Fort Necessity National Battlefield

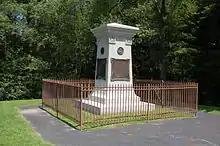
The grave of General Edward Braddock.

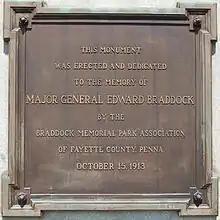
Dedication Plaque

In a separate unit of the park, lying about one mile (1.6 km) northwest of the battlefield, is the grave of General Edward Braddock. The British commander led a major expedition to the area in 1755 which included the construction of Braddock's Road, a useful but inadequate wilderness road through western Pennsylvania. Braddock was severely wounded in the Battle of the Monongahela as the British advanced toward Fort Duquesne.